Anatoliy Tymoshchuk

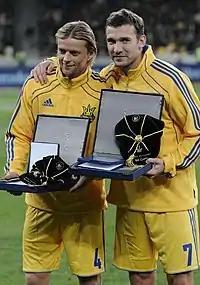
Tymoshchuk and Andriy Shevchenko being honored by UEFA in 2011 for their 100th cap. They are the first and third, respectively, most capped players in the history of Ukraine.

After winning the 2012–13 Champions League with Bayern, Tymoshchuk returned to Zenit, despite receiving offers from different clubs around Europe. Russian media claim Tymoshchuk was signed by Zenit not only because of his skills as player, but for his ability to integrate the Russians and the foreigners in the team and stop the rumoured conflicts among groups in the squad. Tymoshchuk himself said the return to Zenit was the last transfer in his career, indicating he would finish his playing career with the club.